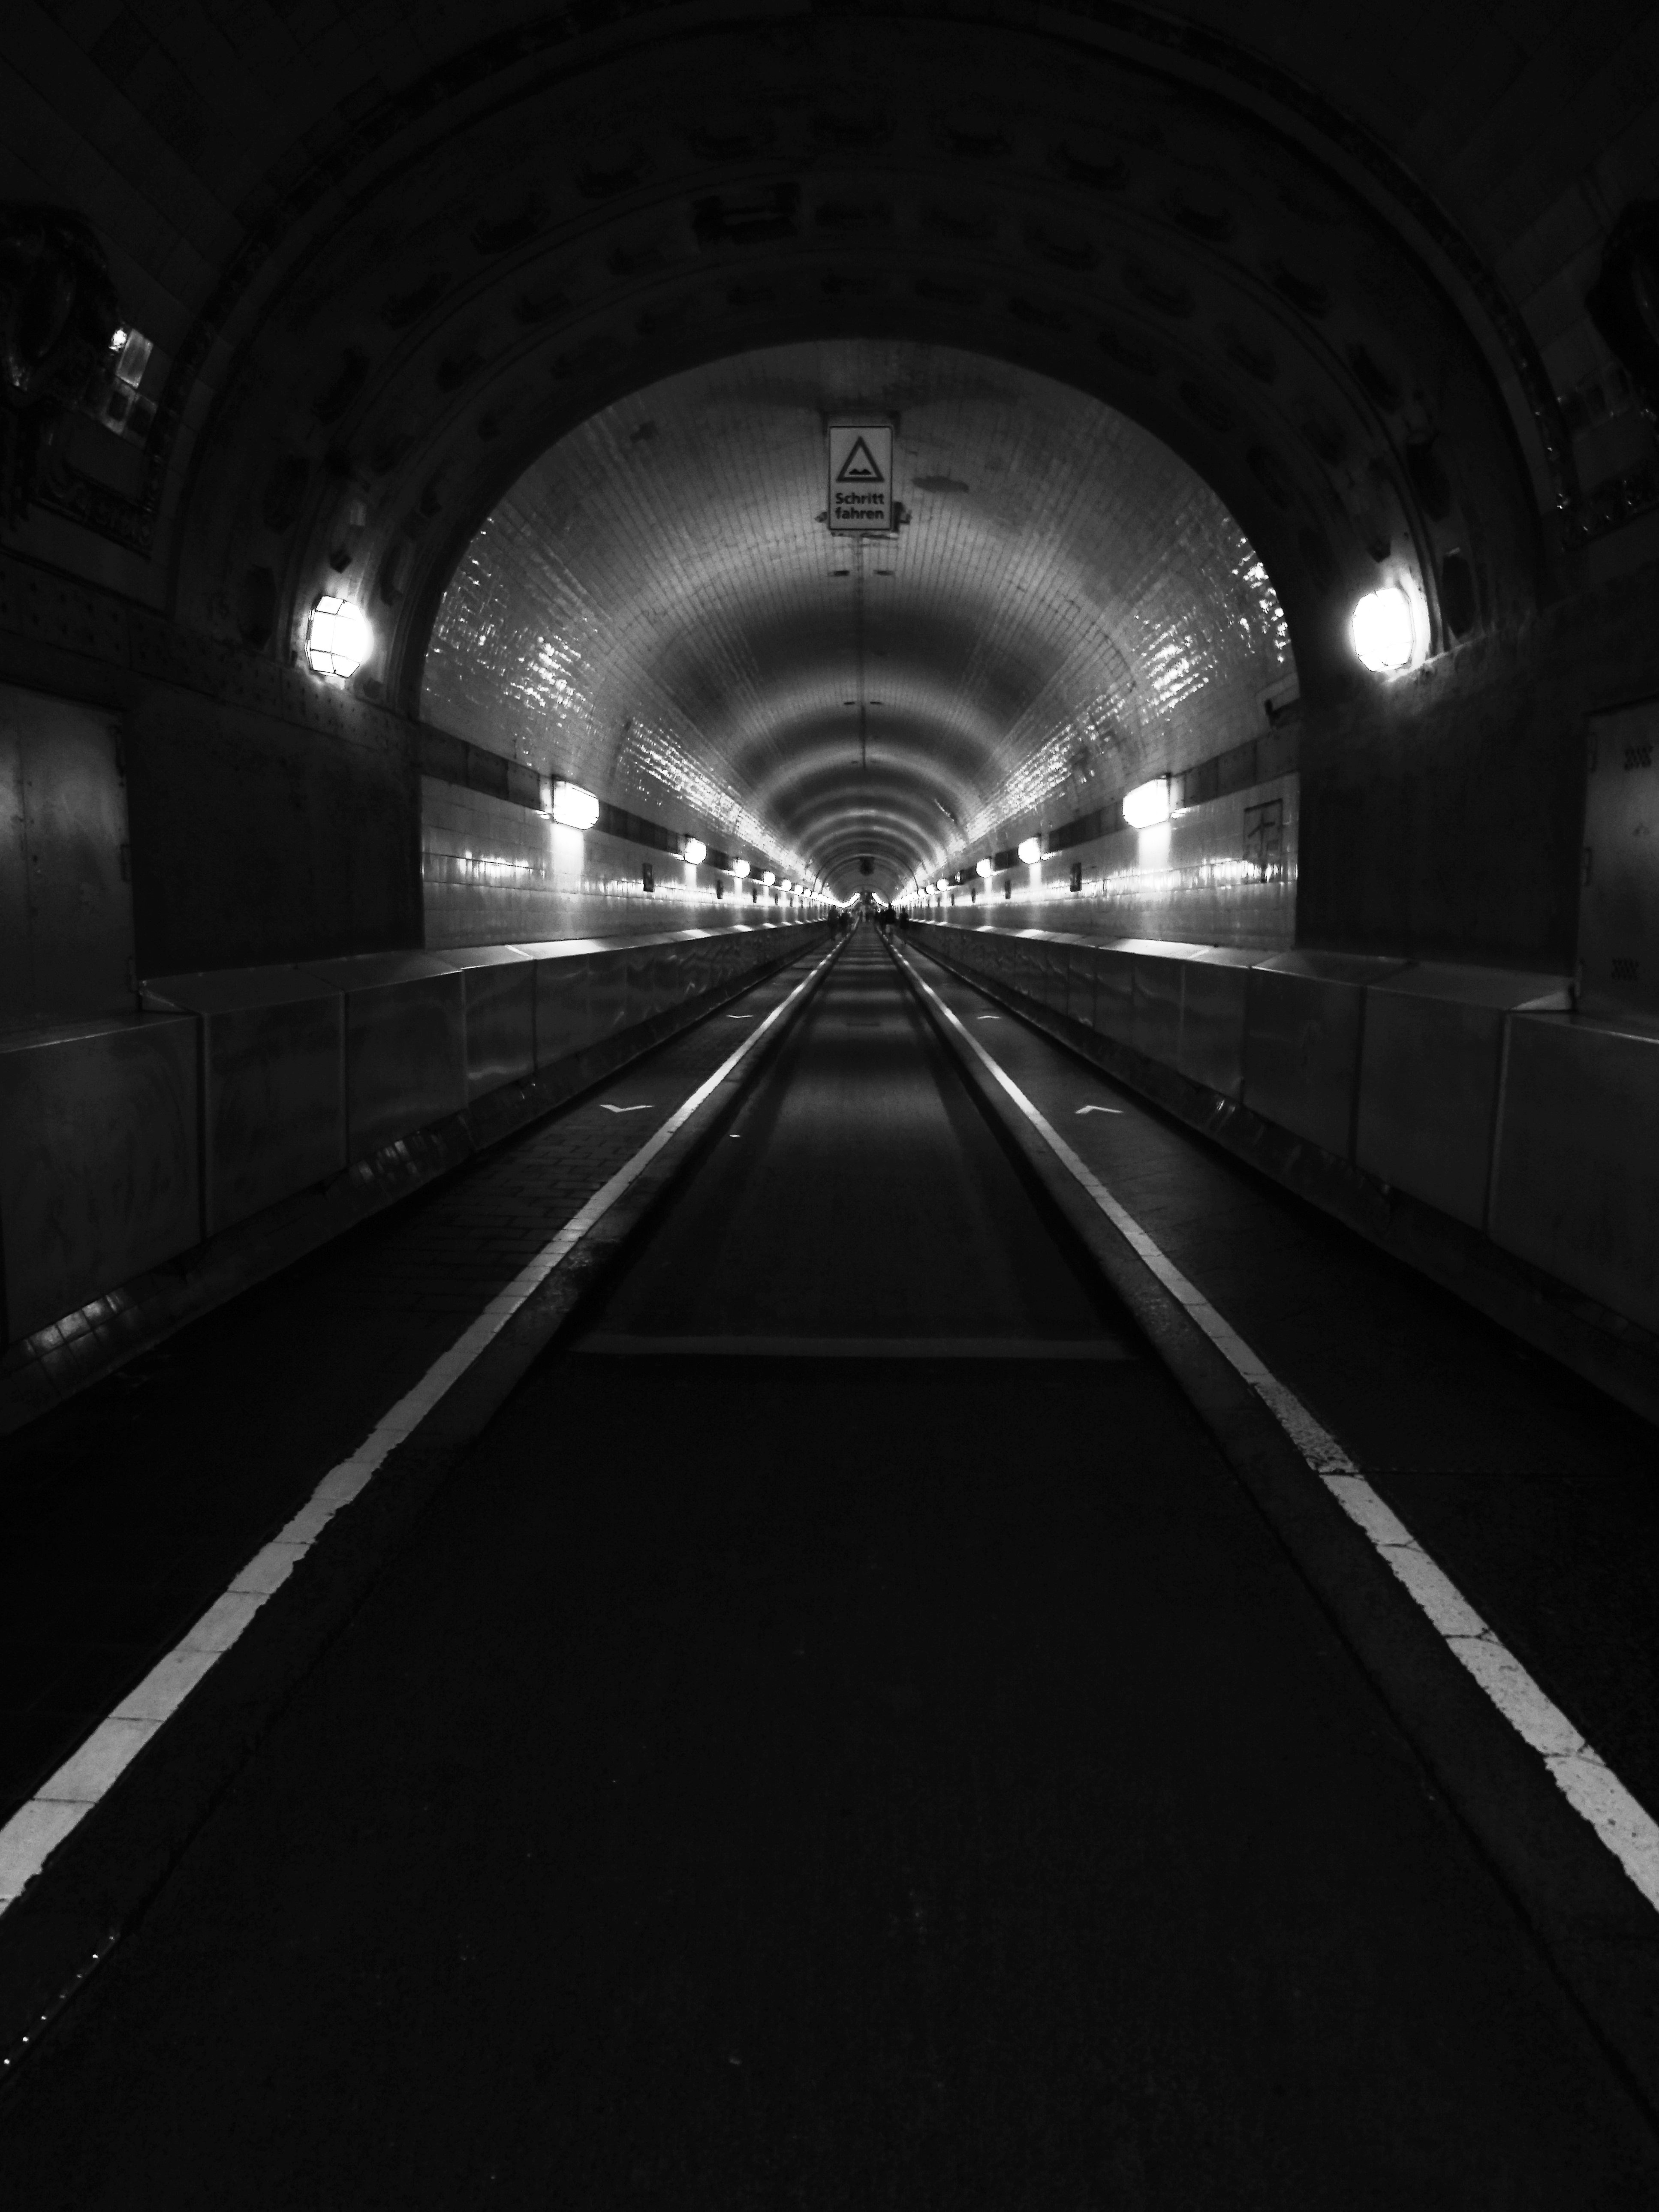
black and white, tunnel, subway, transport, darkness, black, monochrome, lane, public transport, infrastructure, symmetry, hamburg, elbe tunnel, monochrome photography, rapid transit